Kazem Oraee

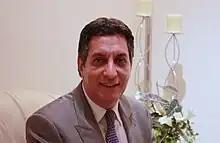
Kazem Oraee

Kazem Oraee Mirzamani (in Persian : کاظم اورعی میرزمانی) (born 1954 in Iran) completed his school education in Iran and university education in the UK. He received two first degrees in Mining Engineering (1978) and Mathematics (1981), a Master's degree in Technological Economics (1979) and a PhD in Economics of Mining (1983). Oraee has taught in several universities in Iran in the fields of Mining Engineering and Technological Economics.